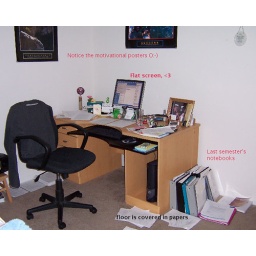
When I was in the apartment, I was either in bed or sitting in that chair